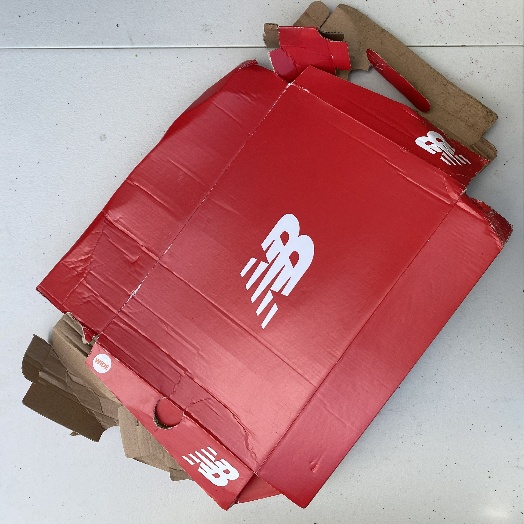
Label: Cardboard